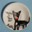
Label: plate